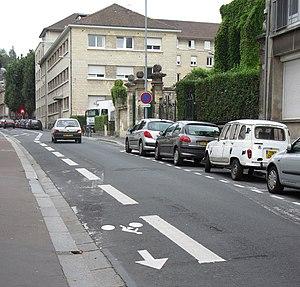
À vélo en Normandie, Août 2009 - Rue Élie de Beaumont à Caen. Nrf: La pédal'lie dans la Grand' Tèrre au mais d'Août 2009